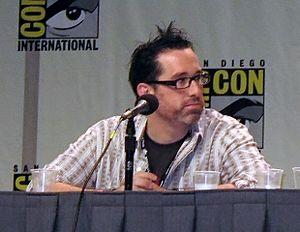
Darren Lynn Bousman est un réalisateur et scénariste américain, né le 11 janvier 1979 à Overland Park, dans le Kansas.